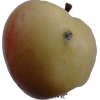
Label: apple